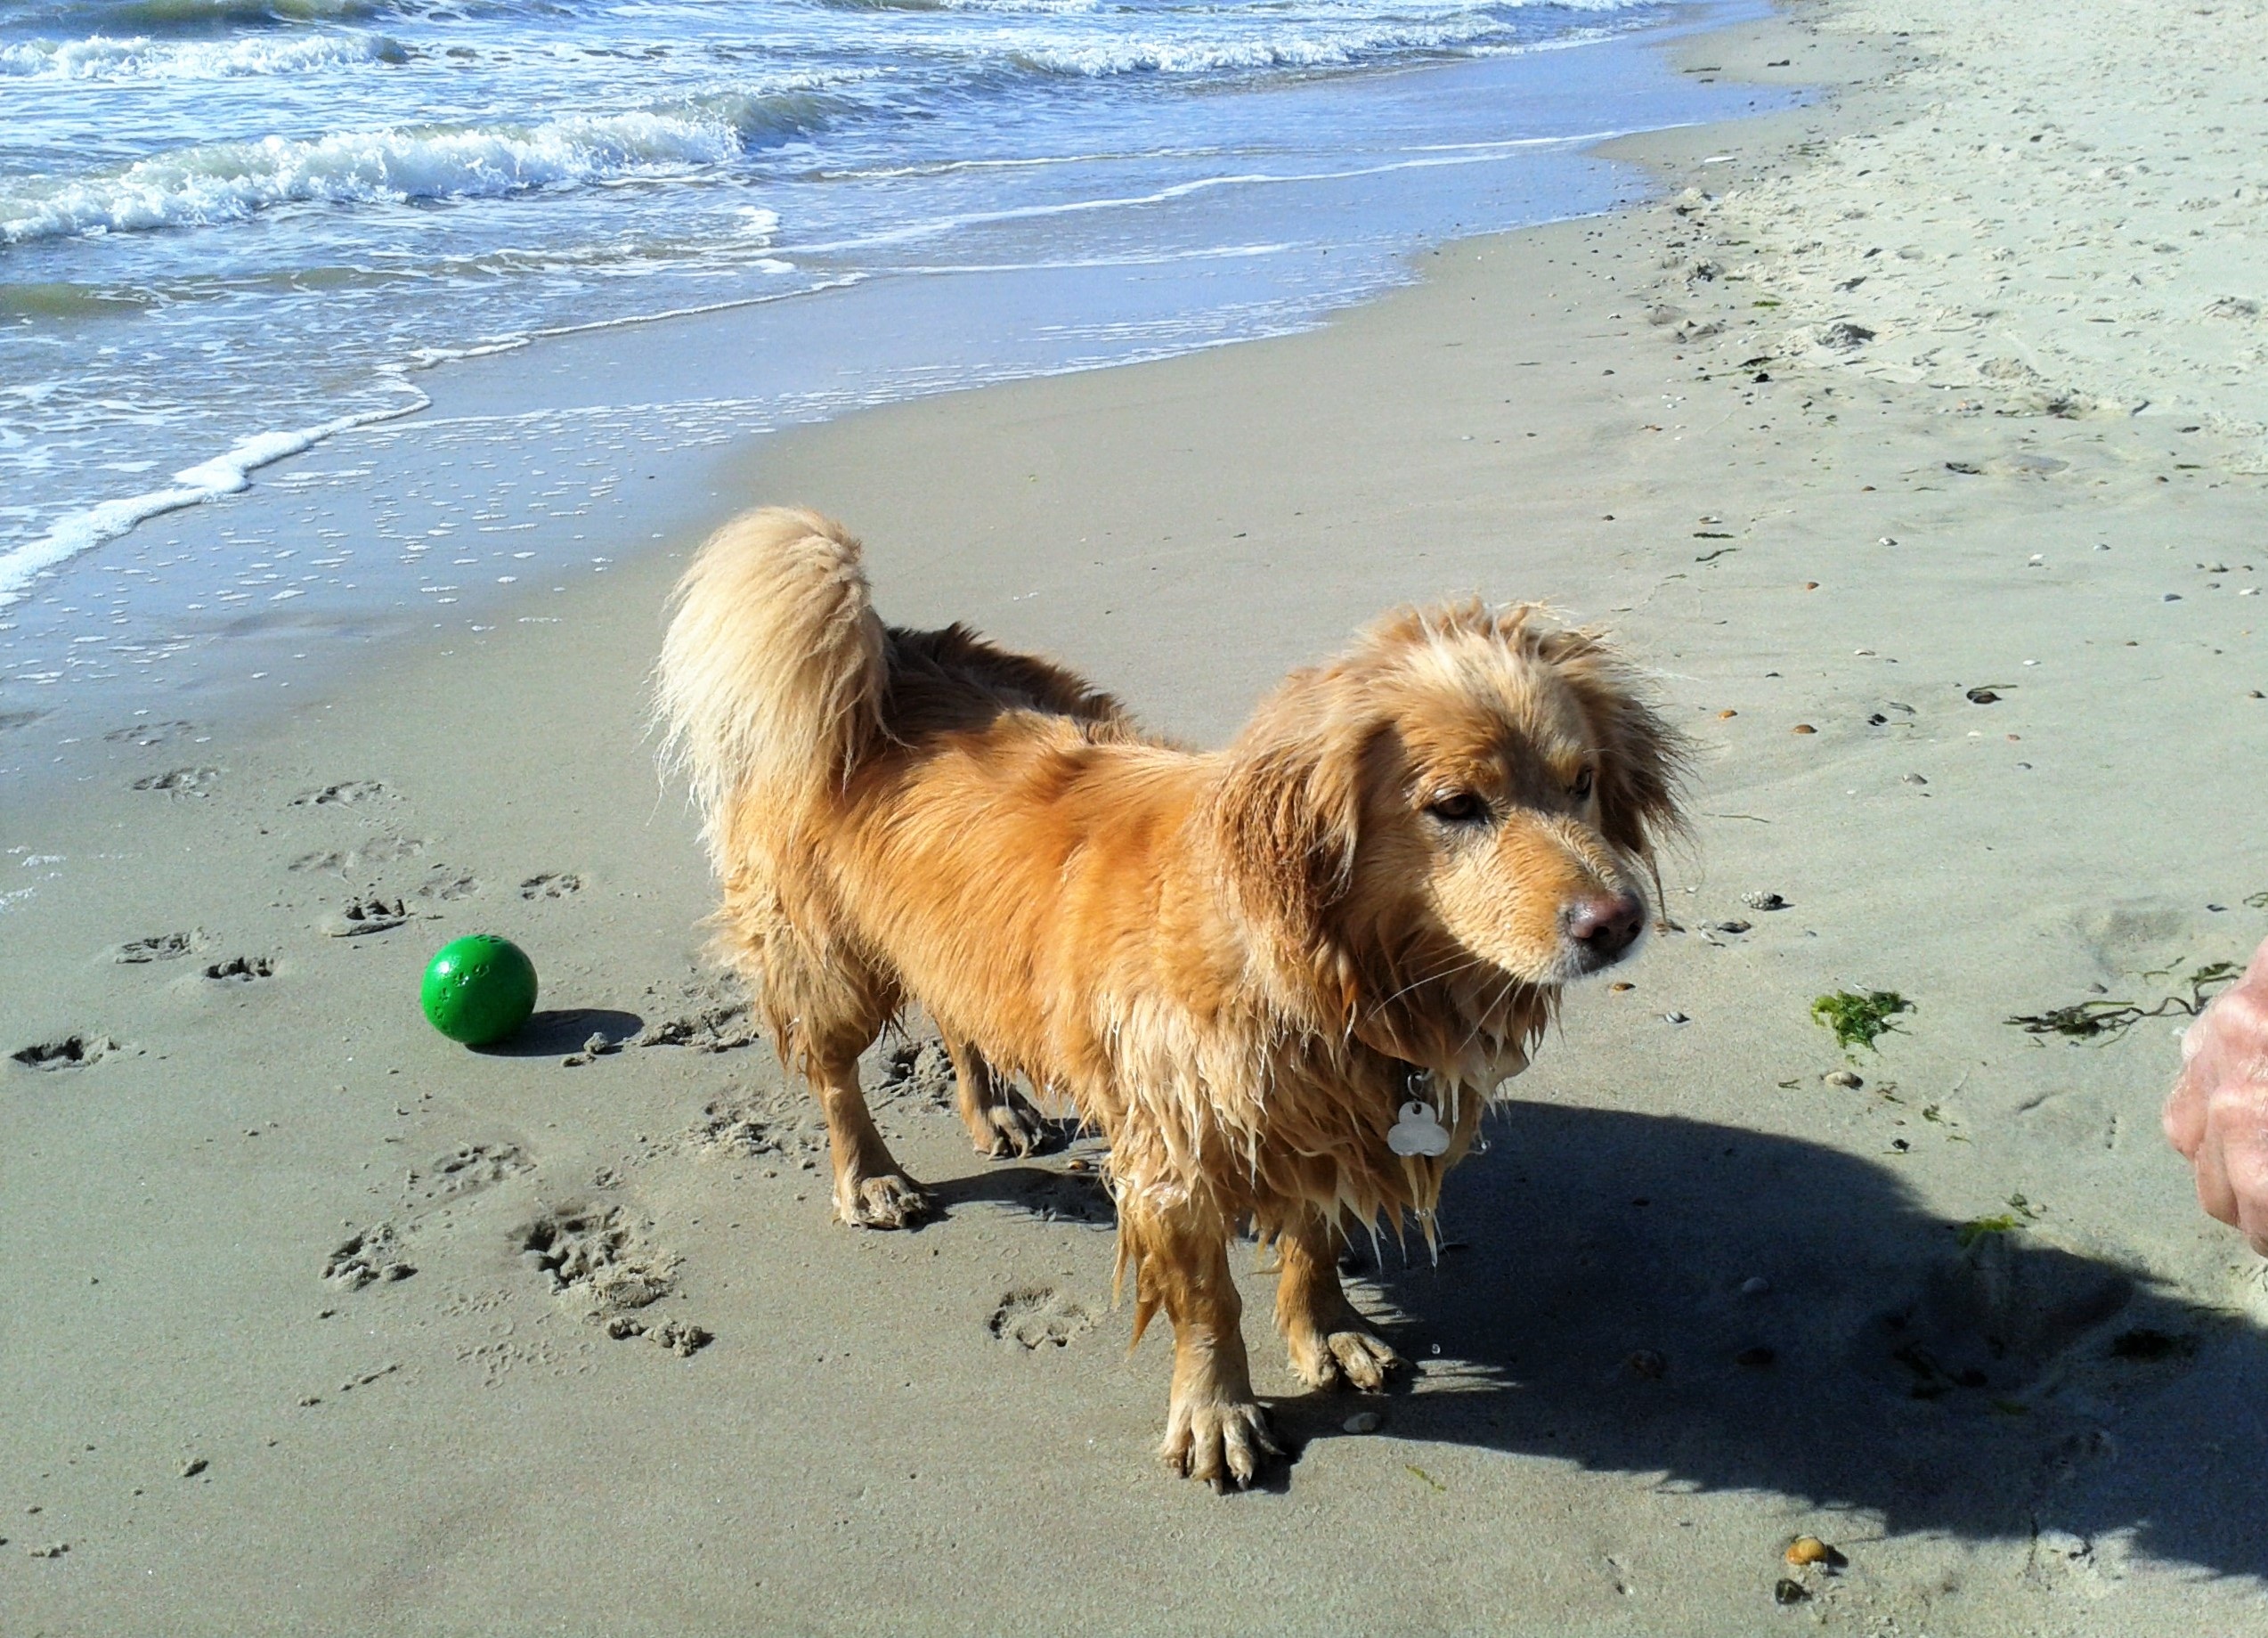
beach, sea, water, sport, play, sweet, wave, wet, puppy, dog, summer, swim, mammal, healthy, pets, fun, golden retriever, hybrid, vertebrate, agility, attention, dog in the water, hundesport, street dog, dog like mammal, dog breed group, dog crossbreeds, tibetan spaniel